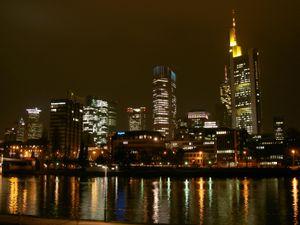
Le quartier d'affaires de Francfort-sur-le-Main en Allemagne, est l'un des trois plus grands d'Europe concernant le nombre d'entreprises internationales qui y siègent. Les Allemands le surnomment parfois « Mainhattan » en référence au quartier new-yorkais de Manhattan.